Claire Dearing

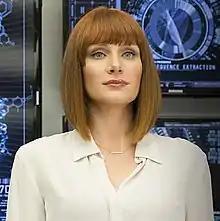
Bryce Dallas Howard as Claire Dearing in "Jurassic World" (2015).

Claire Dearing is a fictional character in the "Jurassic Park" franchise. She is introduced in the fourth film "Jurassic World" (2015), which is also the first installment in the "Jurassic World" trilogy. Colin Trevorrow directed and co-wrote the film, casting Bryce Dallas Howard as Claire. She is one of the three main protagonists in the "Jurassic World" trilogy, along with her love interest Owen Grady (portrayed by Chris Pratt), and her adopted daughter, Maisie Lockwood (portrayed by Isabella Sermon). In the first film, Claire is the operations manager of Jurassic World, a dinosaur theme park located on Isla Nublar.